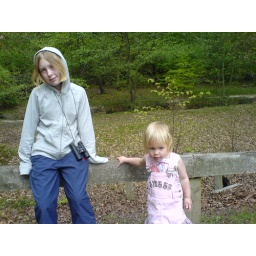
Even little ones in cute pink dresses can look TOUGH!!!!